Robert List

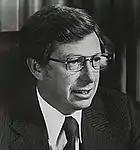
List as governor.

List served as Carson City, Nevada District Attorney from 1966 to 1970 and Attorney General of Nevada from 1970 to 1978. In 1978, he was elected Governor, serving in that capacity until 1983. He served as Chairman of both the Western Governors Association and the Conference of Western Attorneys General.